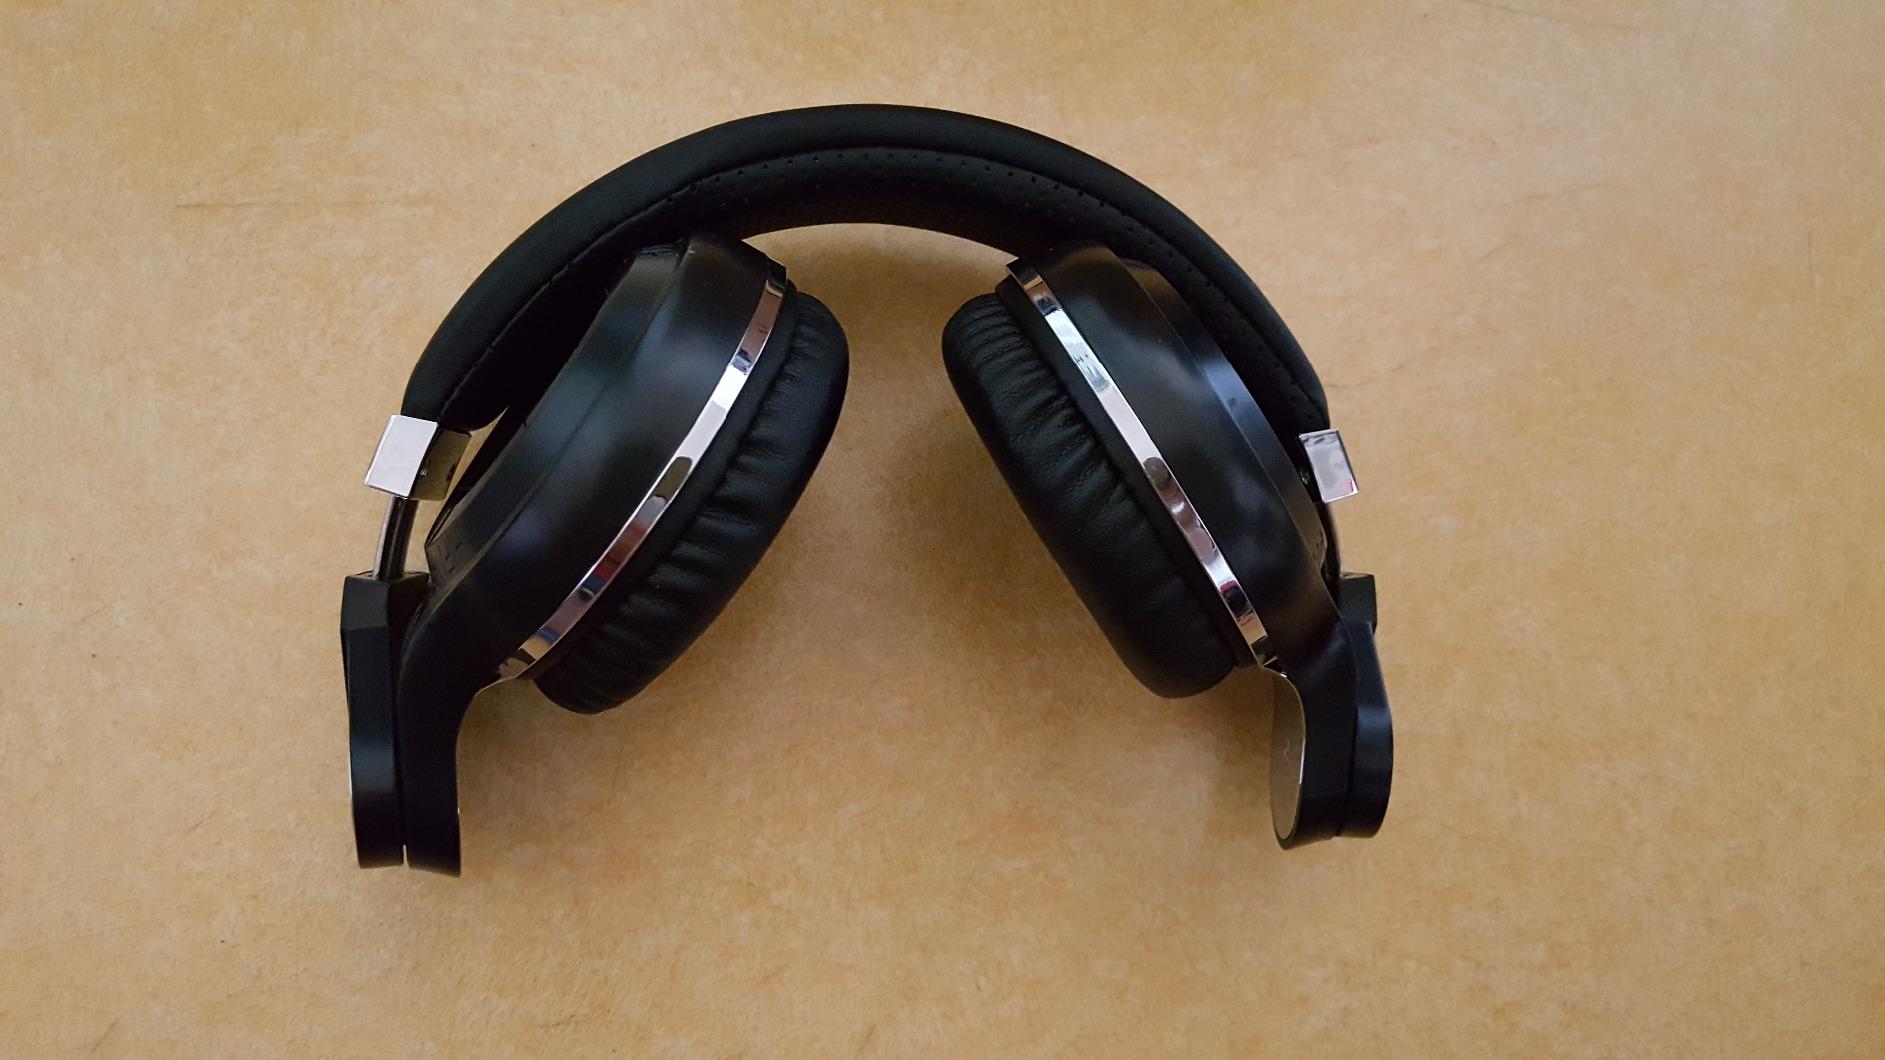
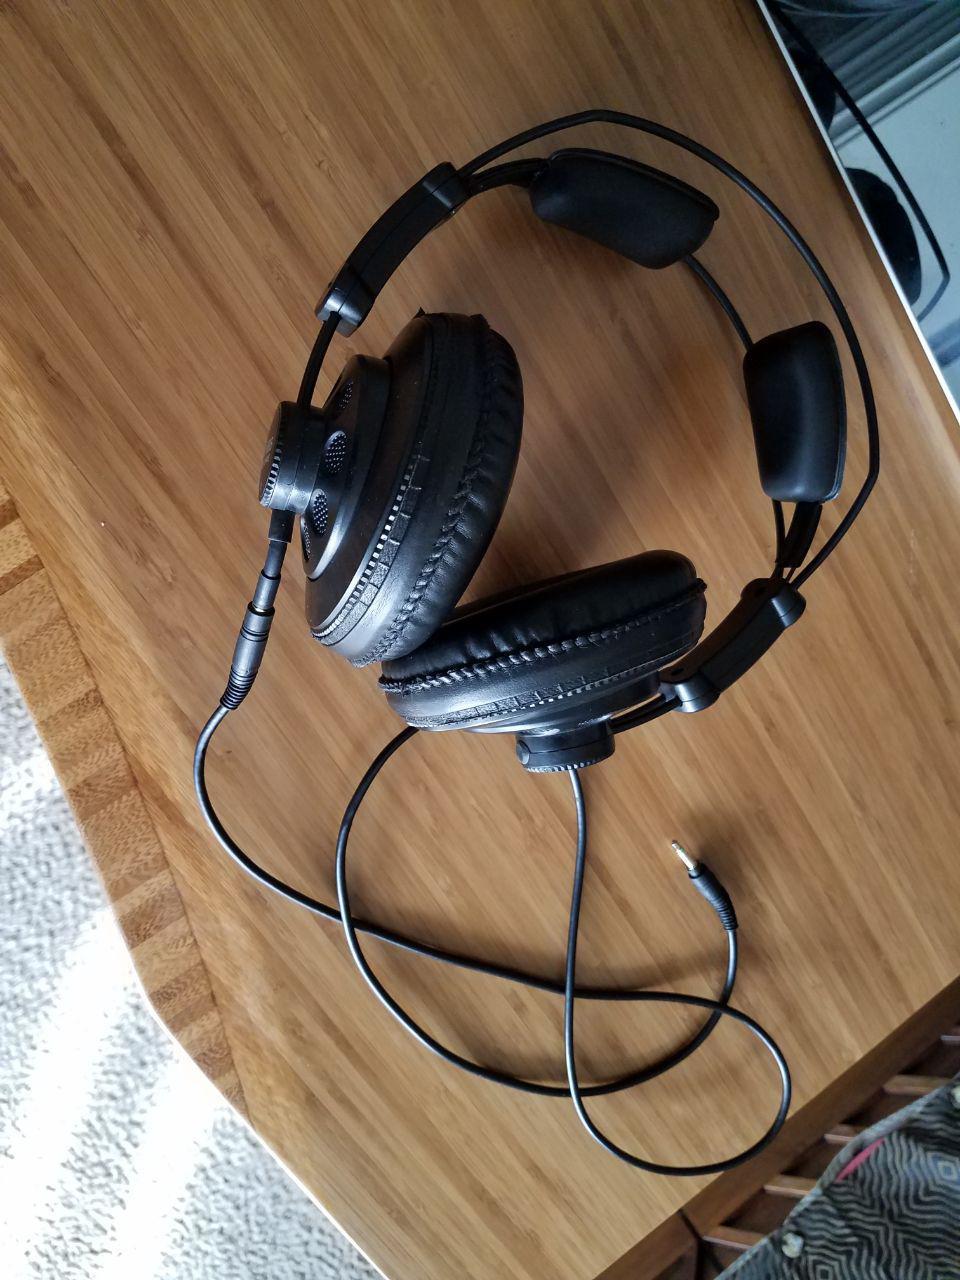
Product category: headphones
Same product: no